John Bunting (public servant)

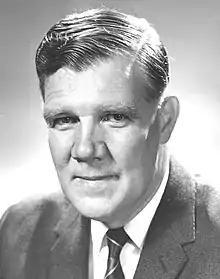
Bunting circa 1964.

Sir Edward John Bunting (13 August 19182 May 1995) was an Australian public servant and diplomat, whose senior career appointments included Australian High Commissioner to the United Kingdom and Secretary of the Department of the Prime Minister and Cabinet.